Tongin Market

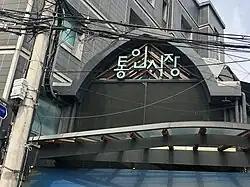
Tongin Market (2018)

Tongin Market is a traditional market in Tongin-dong, Jongno District, Seoul, South Korea. Established in 1941, the market originally catered for local needs. Today it is home to around 75 businesses, including sit-down restaurants, street food stalls, and stores. The market is located at 18, Jahamun-ro 15-gil, Jongno-gu, Seoul.